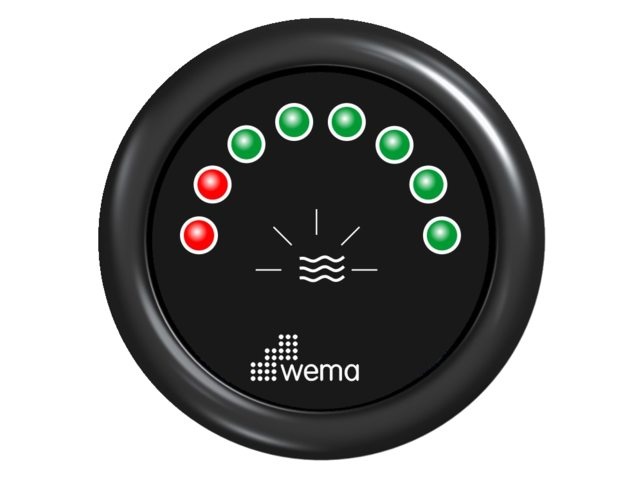
Wema, Vandtankmåler 8 LED, IP67, Ø 58 mm, Sort
Brand: Wema
Pålidelig vandtankmåler til præcis aflæsning Wema vandtankmåler med 8 LED-lamper er designet til at give dig en klar og præcis aflæsning af vandstanden. Med sit robuste design og brugervenlige funktioner er denne måler ideel til både private og erhvervsmæssige anvendelser. Specifikationer Type: Vandtankmåler LED-indikatorer: 8 LED-lamper for optimal synlighed Beskyttelsesklasse: IP67 for vand- og støvtæthed Linse: Anti-dug for klar aflæsning under alle forhold Baggrundsbelysning: Vælg mellem gul eller rød LED-belysning Montering: Nem installation med robust monteringsring Instrumentdiameter: Ø 58 mm Uddragningsdiameter: Ø 52 mm Med Wema vandtankmåleren får du et pålideligt instrument, der er nemt at installere og betjene. Den anti-dug linse og den høje beskyttelsesklasse sikrer, at du altid kan stole på aflæsningen, uanset forholdene.
Category: Hardware > Tools > Measuring Tools & Sensors > Gauges > Depth Gauges